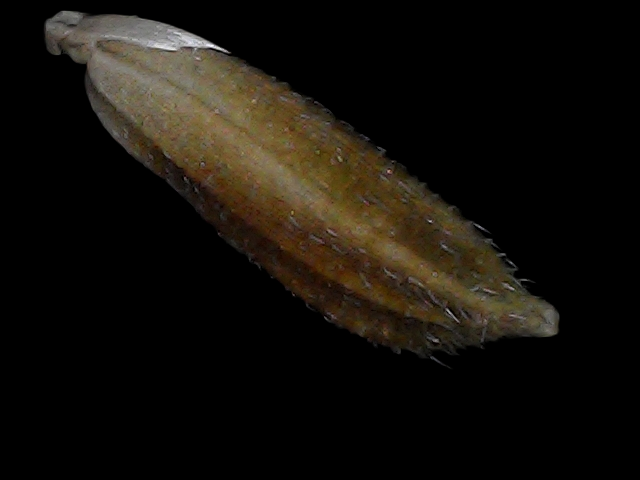
Rice variety: Bd56